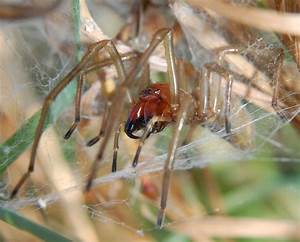
Label: spider